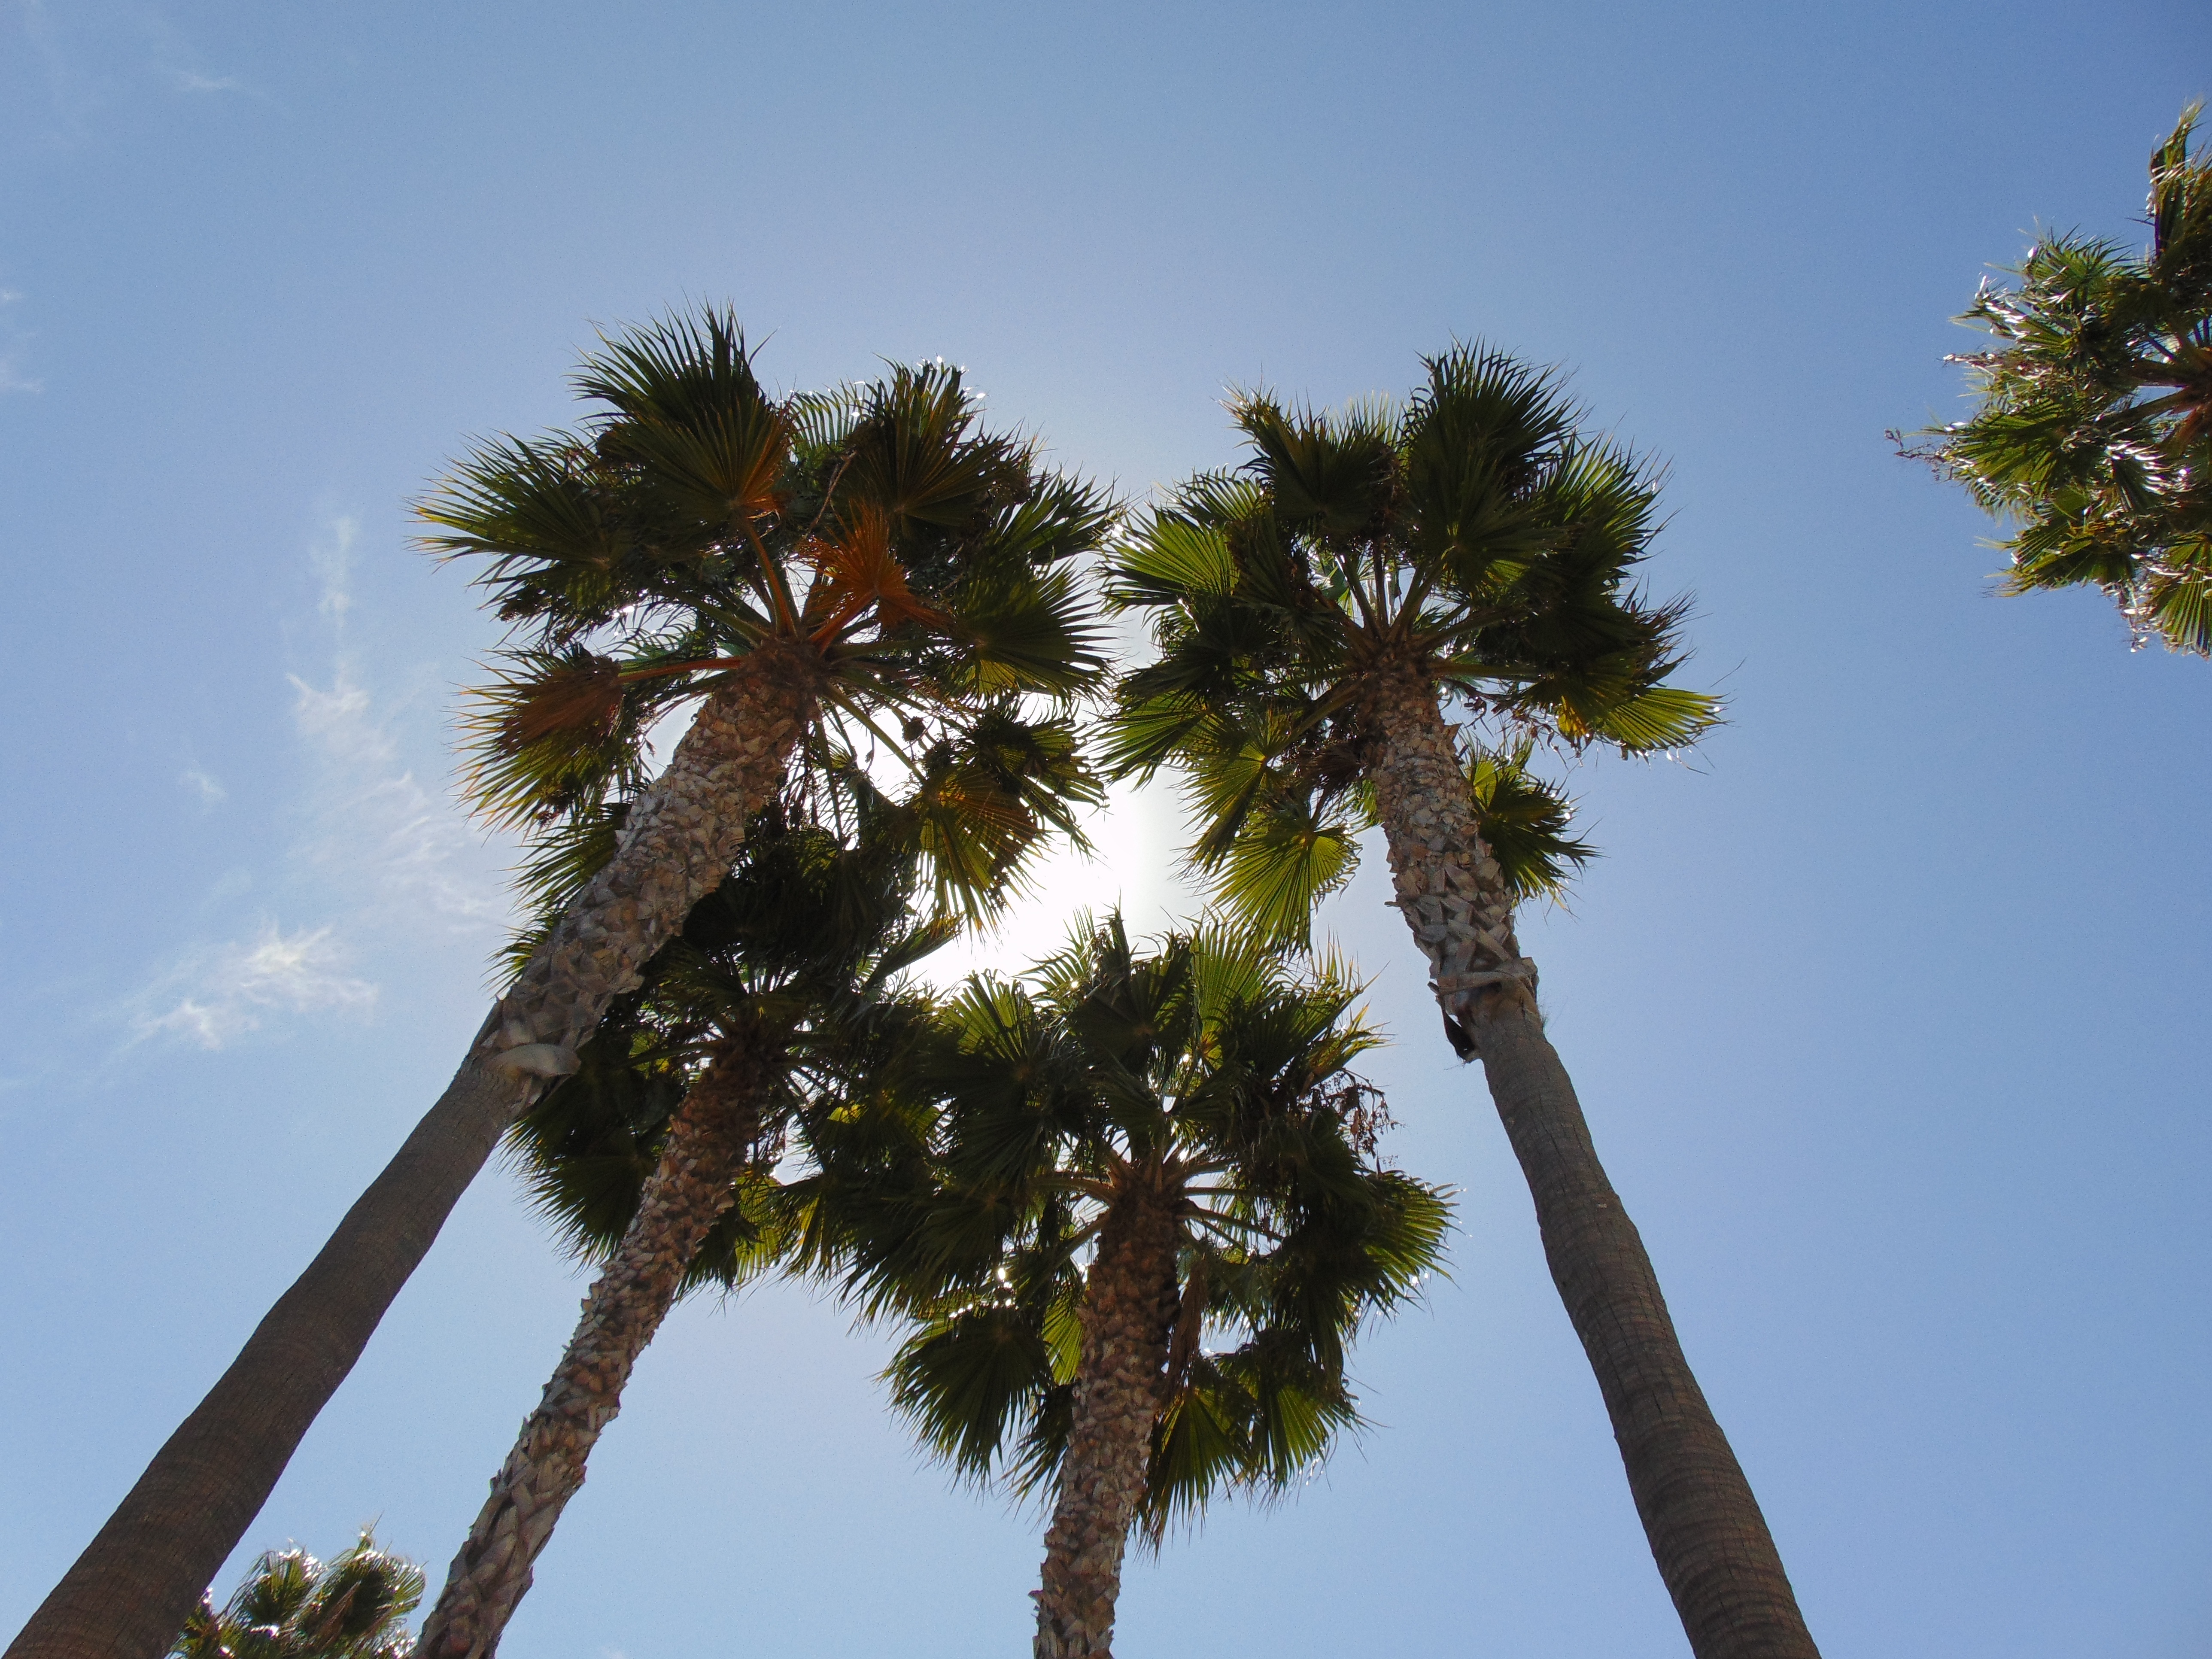
tree, branch, plant, sky, sunlight, leaf, flower, wind, summer, palm, produce, tropical, botany, blue, flora, tropic, palm trees, tropics, flowering plant, date palm, woody plant, land plant, arecales, palm family, borassus flabellifer